Felix Seiwald

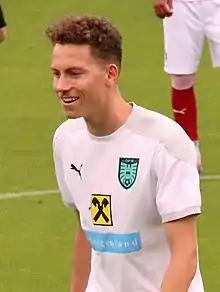
Seiwald in 2022

Felix Seiwald (born 20 August 2000) is an Austrian professional footballer who plays as a left-back for Austrian Regionalliga club Union Gurten.